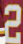
Number: 2